Netroots Nation

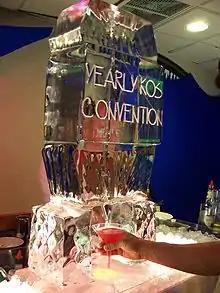
Ice sculpture at the first convention in Las Vegas

The first YearlyKos was held in Las Vegas from June 8–11, 2006. It was held at the Riviera Hotel and Casino. There were 1,200 attendees and it featured prominent Democrats including Harry Reid, Howard Dean, and Barbara Boxer, as well as three possible contenders in the 2008 Democratic primary: retired General Wesley Clark, New Mexico governor Bill Richardson, and former Virginia governor Mark Warner.